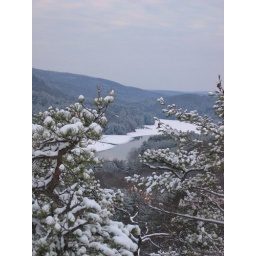
winter in pleasant valley on top of beach rock !